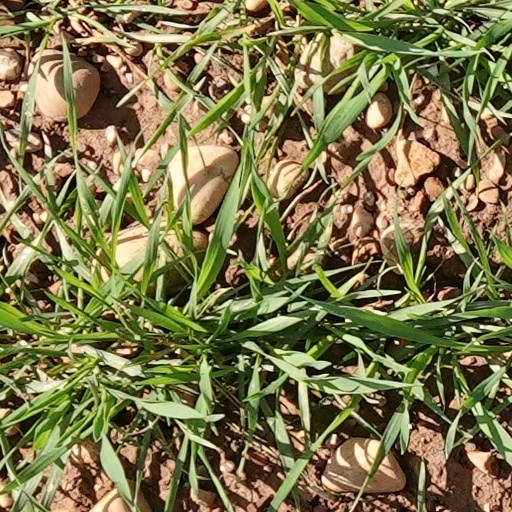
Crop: wheat